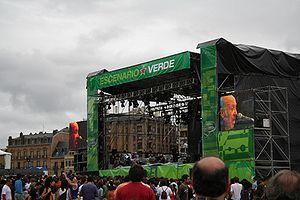
Mikel Laboa, né le 15 juin 1934 à Saint-Sébastien et mort le 1ᵉʳ décembre 2008 à Saint-Sébastien, est un chanteur et compositeur basque. Il est considéré comme l’un des plus importants chanteurs du Pays Basque.